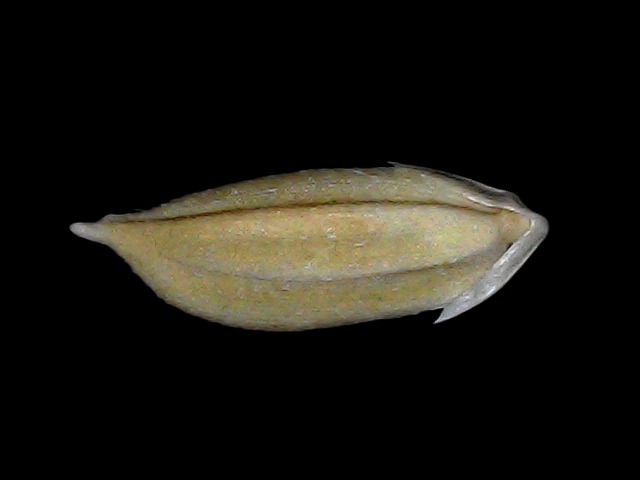
Rice variety: Bd34